Oriental Hero

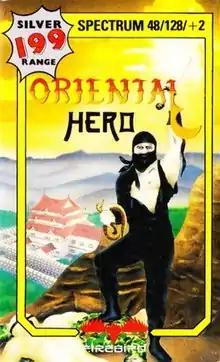

Oriental Hero is a ninja-themed side-scrolling beat-'em-up video game published in 1987 exclusively for the ZX Spectrum under the Firebird Software Silver Range label. It was developed by Tron Software as the sequel to their 1986 multi-platform release, "Ninja Master".